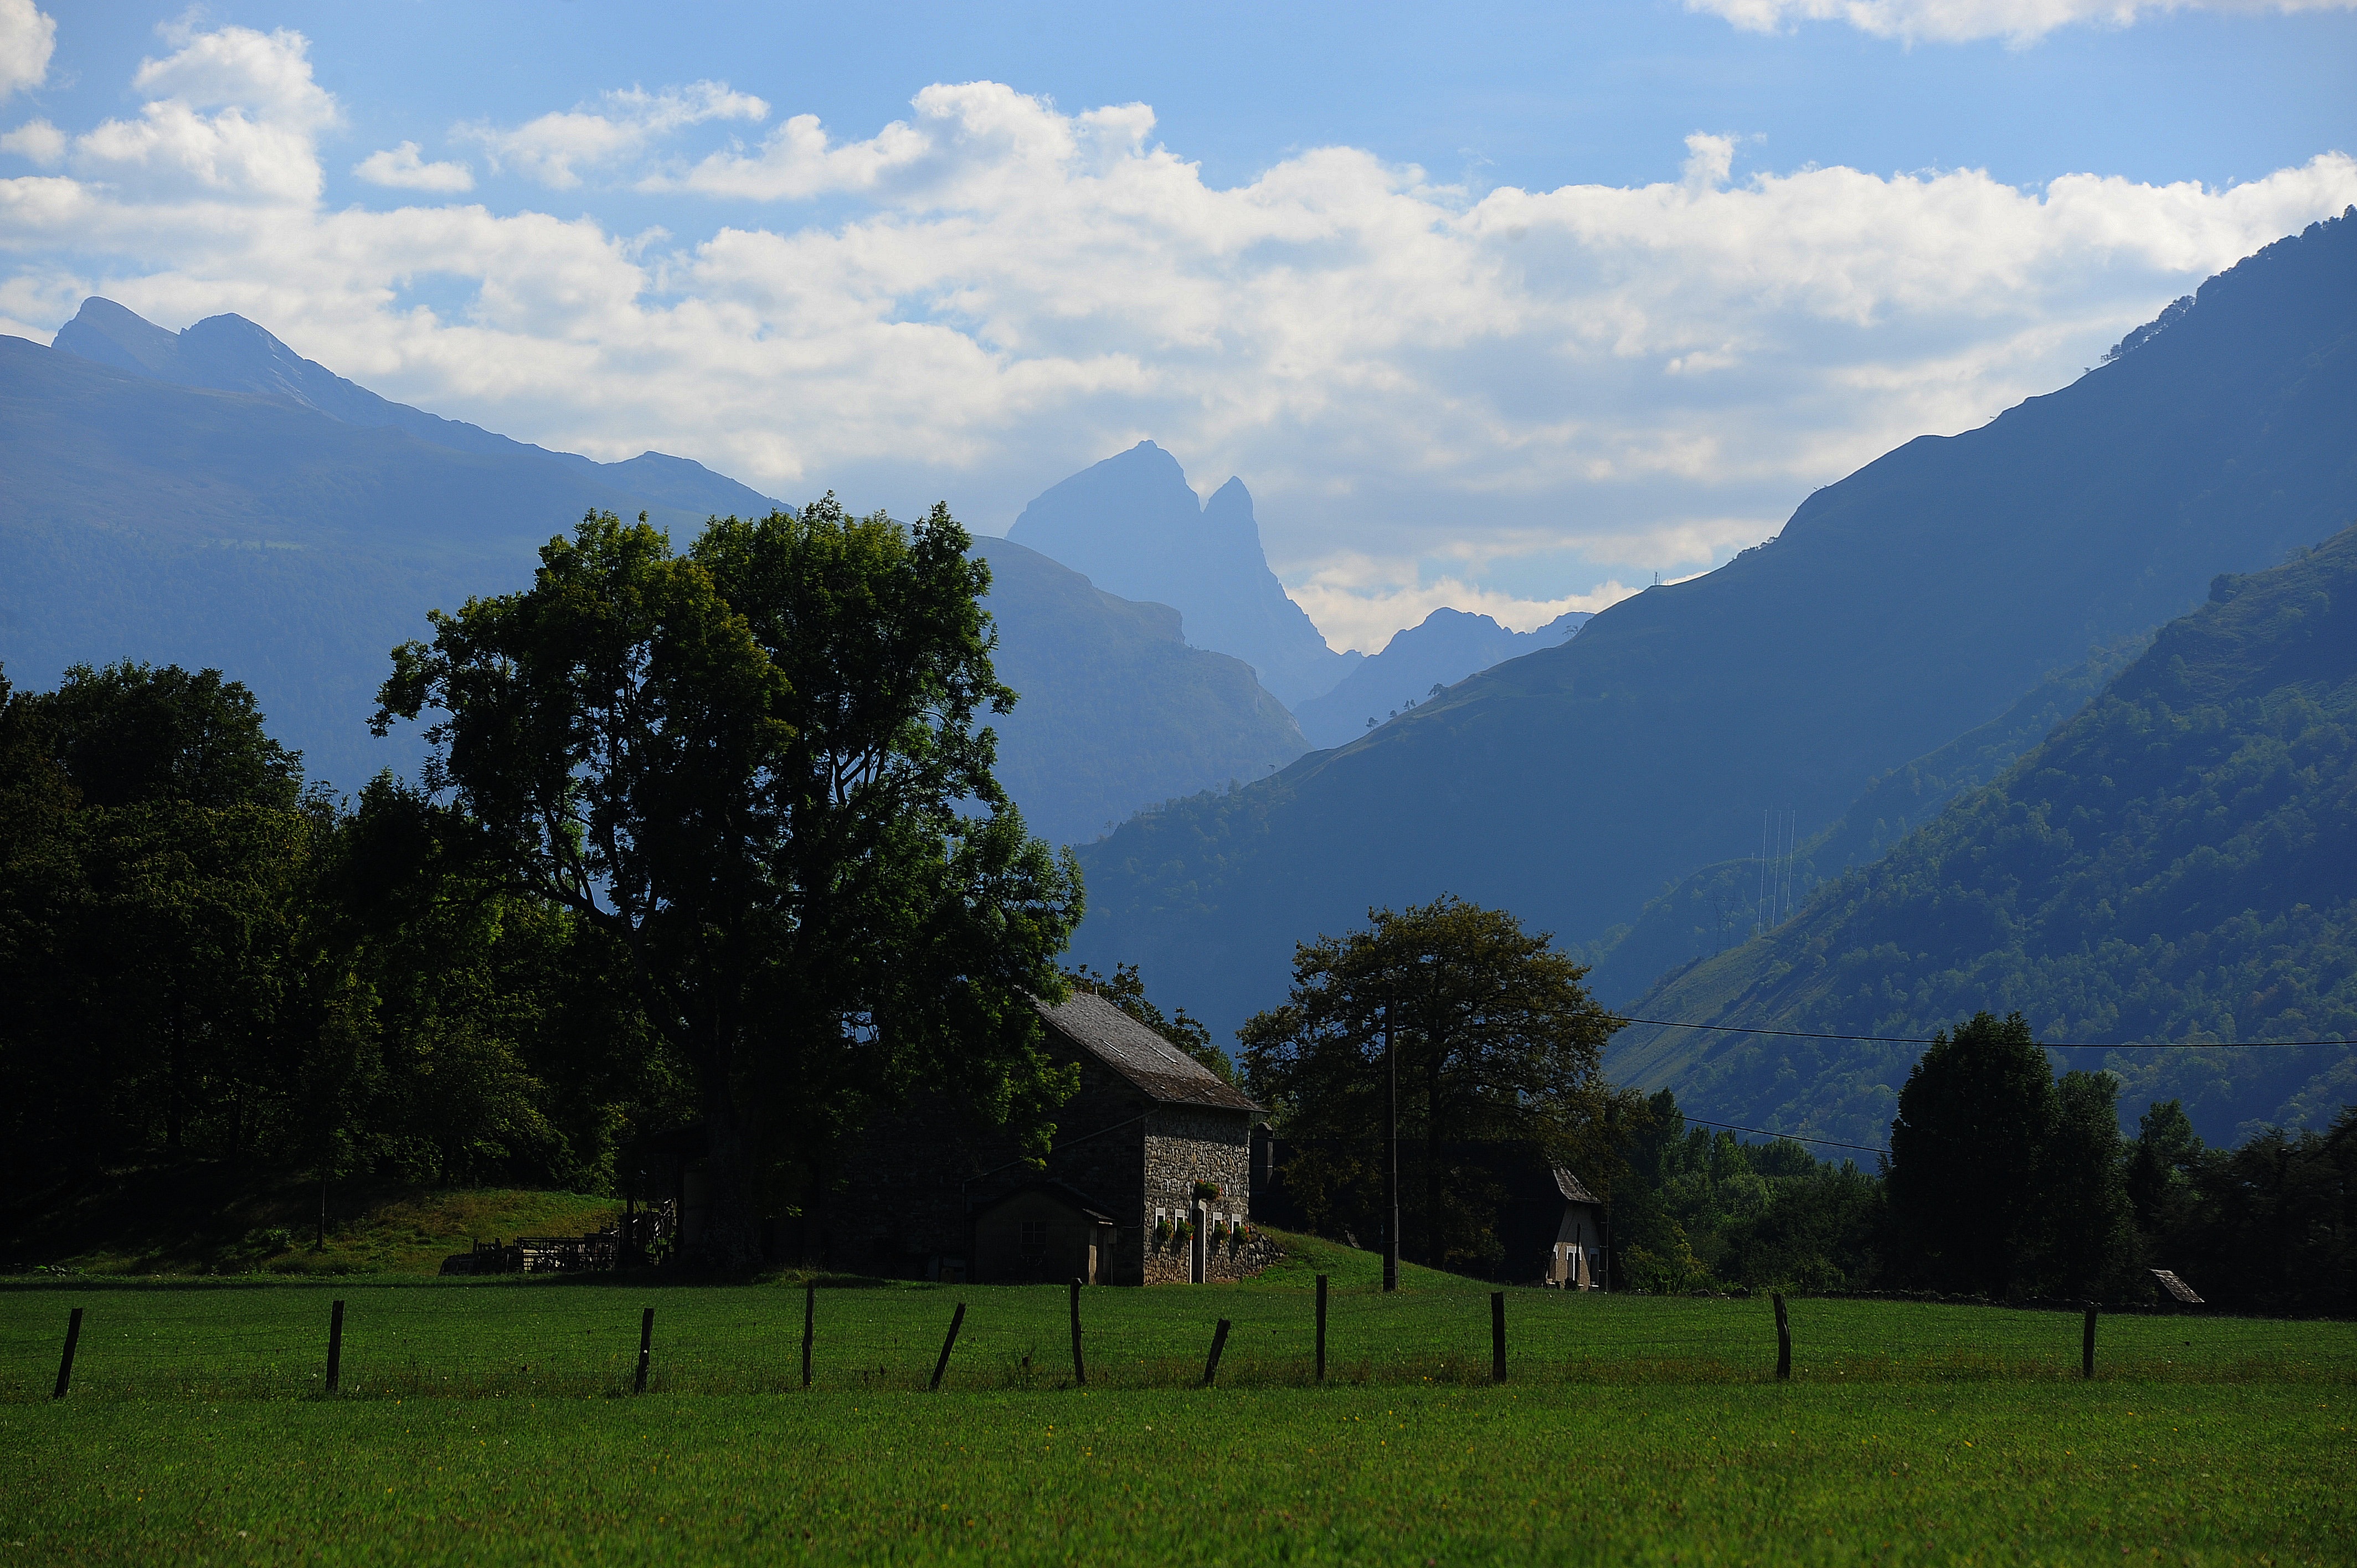
landscape, tree, nature, wilderness, mountain, cloud, sky, field, farm, meadow, hill, lake, valley, mountain range, pasture, highland, plain, alps, grassland, plateau, rural area, landform, ossau, valley ossau, geographical feature, mountainous landforms